Gresham GreyWolves

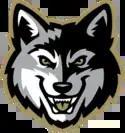
GreyWolves' original logo from their WCL days. (2015-2017)

Owners Jerry and Lisa Walker announced on October 22, 2015, that they were bringing a new West Coast League team to Gresham. The announcement was made at Oslund Field at Mount Hood Community College, where the then-unnamed team would play.